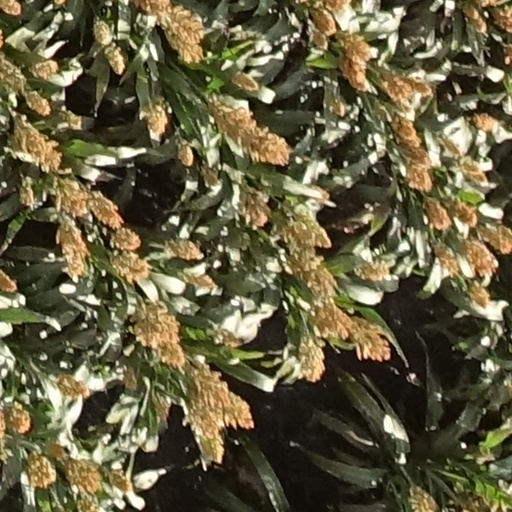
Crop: sorghum